HMAS Australia (D84)

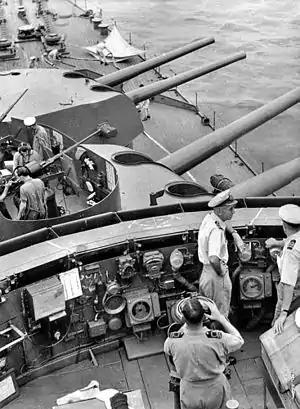
The bridge and forward superstructure of "Australia" in September 1944. This area was damaged when a Japanese bomber collided with the ship on 21 October 1944. Captain Emile Dechaineux (white uniform, facing right), was among those killed

Task Force 74 was absorbed on 11 October into Task Unit 77.3.2, assigned to provide close cover for the landing force in the operation to recapture Leyte, and departed that day for Hollandia. At 15:30 on 13 October, Task Group 77.3 (including "Australia" and her companions) began the seven-day voyage to Leyte. At 09:00 on 20 October, "Australia" commenced shelling targets prior to the amphibious landings, then was positioned to provide gunfire support and attack targets of opportunity throughout the day. At around 06:00 on 21 October, Japanese aircraft attacked attempted to bomb the Allied ships in Leyte Bay. An Aichi D3A dive-bomber dove for "Shropshire", but broke away after heavy anti-aircraft fire was directed at it. The Aichi, damaged by Bofors fire, turned and flew at low level up the port side of the nearby "Australia", before striking the cruiser's foremast with its wingroot. Although the bulk of the aircraft fell overboard, the bridge and forward superstructure were showered with debris and burning fuel. Seven officers (including Captain Dechaineux) and twenty-three sailors were killed by the collision, while another nine officers (including Commodore Collins), fifty-two sailors, and an AIF gunner were wounded. Observers aboard "Australia" and nearby Allied ships differed in their opinions of the collision; some thought that it was an accident, while the majority considered it to be a deliberate ramming aimed at the bridge. Following the attack, commander Harley C. Wright assumed temporary control of the ship. Although historian George Hermon Gill claims in the official war history of the RAN that "Australia" was the first Allied ship hit by a kamikaze attack, other sources, such as Samuel Eliot Morison in "History of United States Naval Operations in World War II" disagree as it was not a preplanned suicide attack (the first attack where the pilots were ordered to ram their targets occurred four days later), but was most likely performed on the pilot's own initiative, and similar attacks by damaged aircraft had occurred as early as 1942.